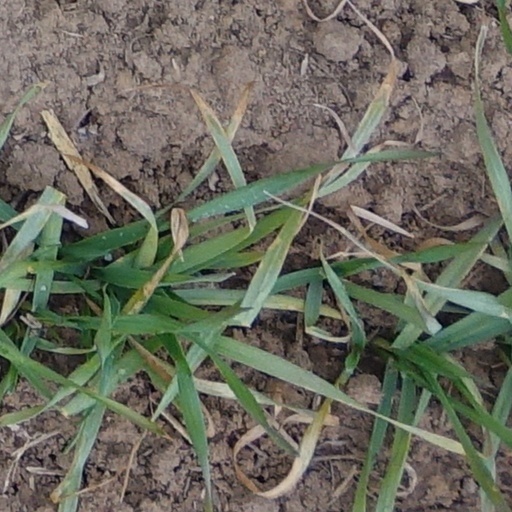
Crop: wheat